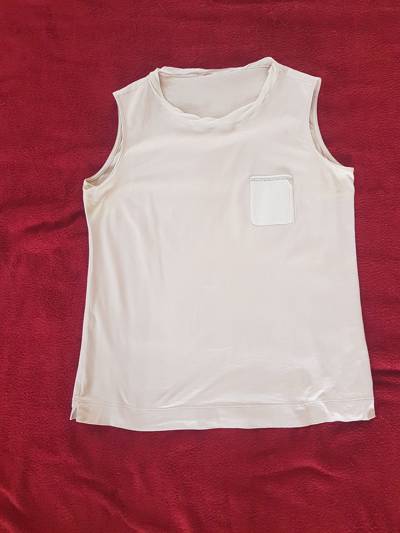
Waste category: clothes